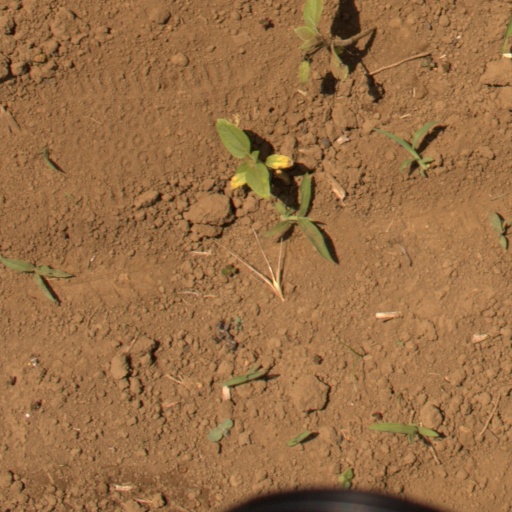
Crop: Jerusalem artichoke